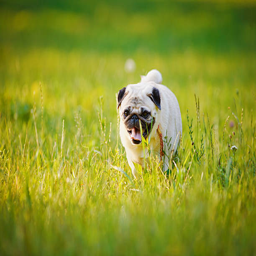
pug walking on a grass in summer park